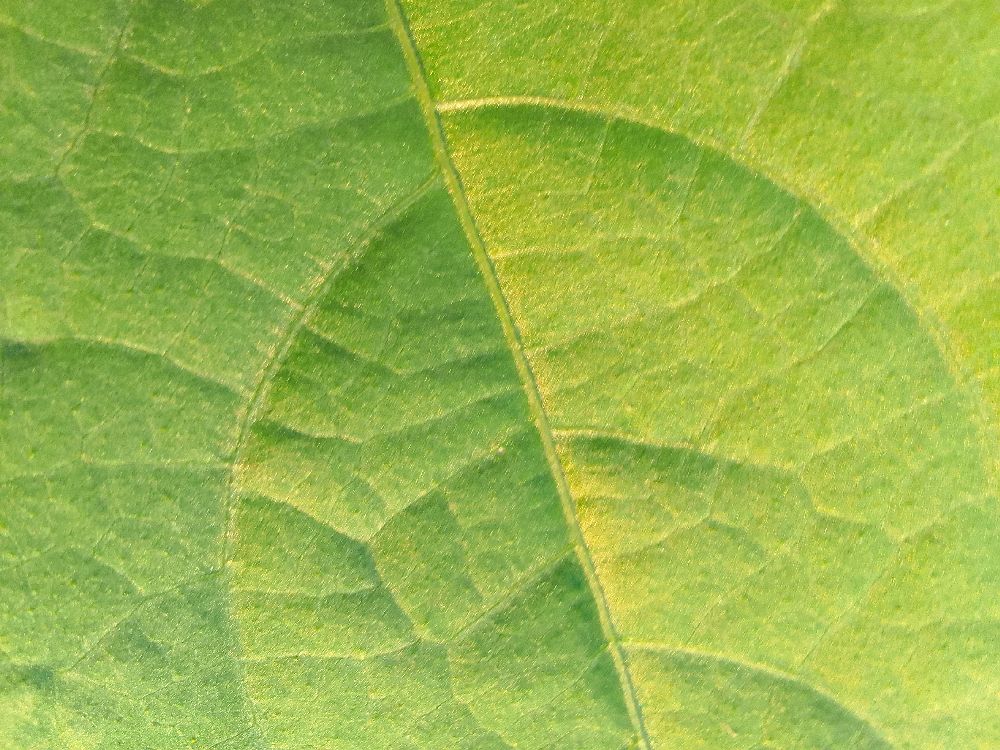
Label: healthy